Eleazar ha-Kappar

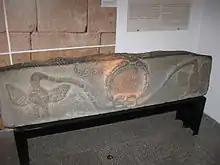
Lintel from Eliezer ha-Kappar's study house

In a mosque in Dabbura in the central Golan Heights, a lintel was discovered decorated with two birds of prey, holding nosegay in their beaks. The lintel bears the inscription: